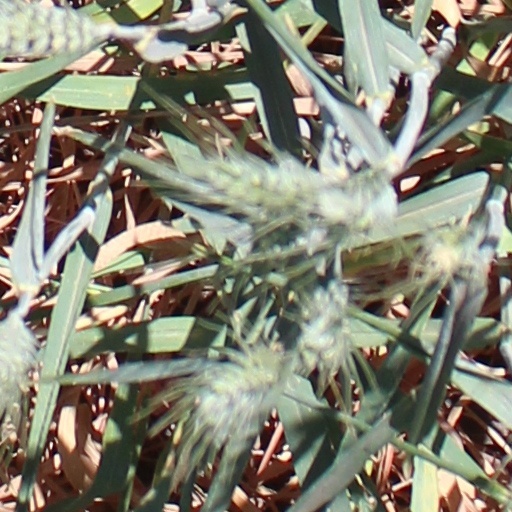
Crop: wheat